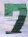
Number: 7